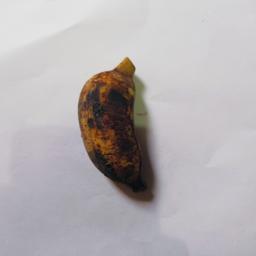
Banana variety: Bangla Kola